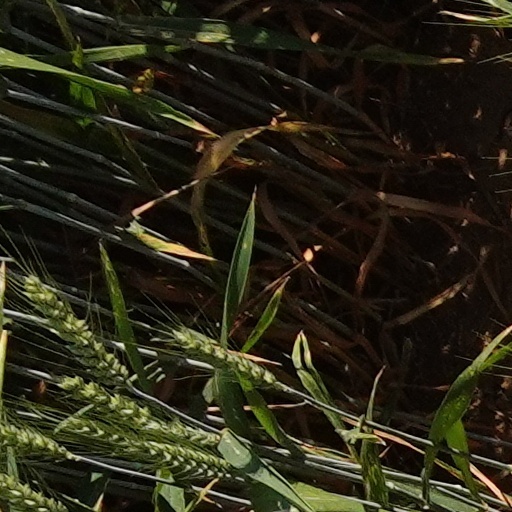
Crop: wheat